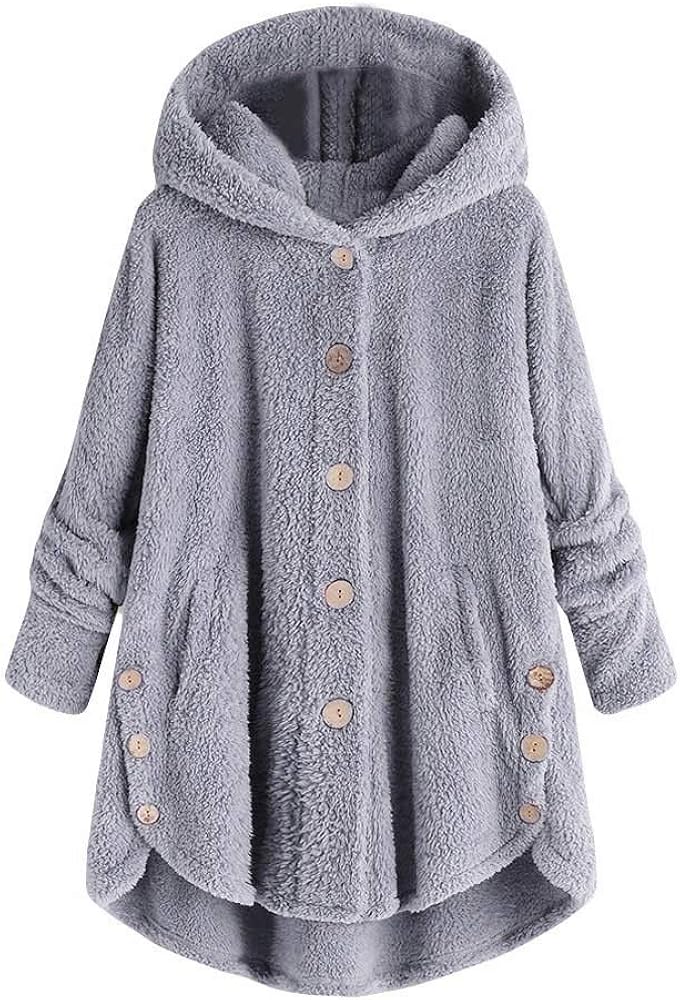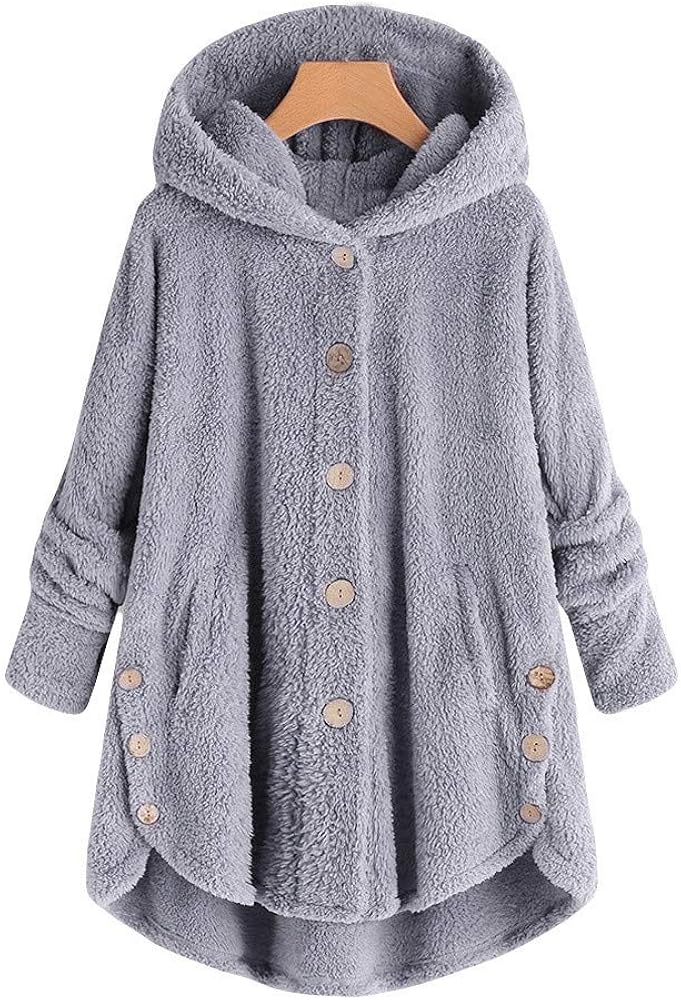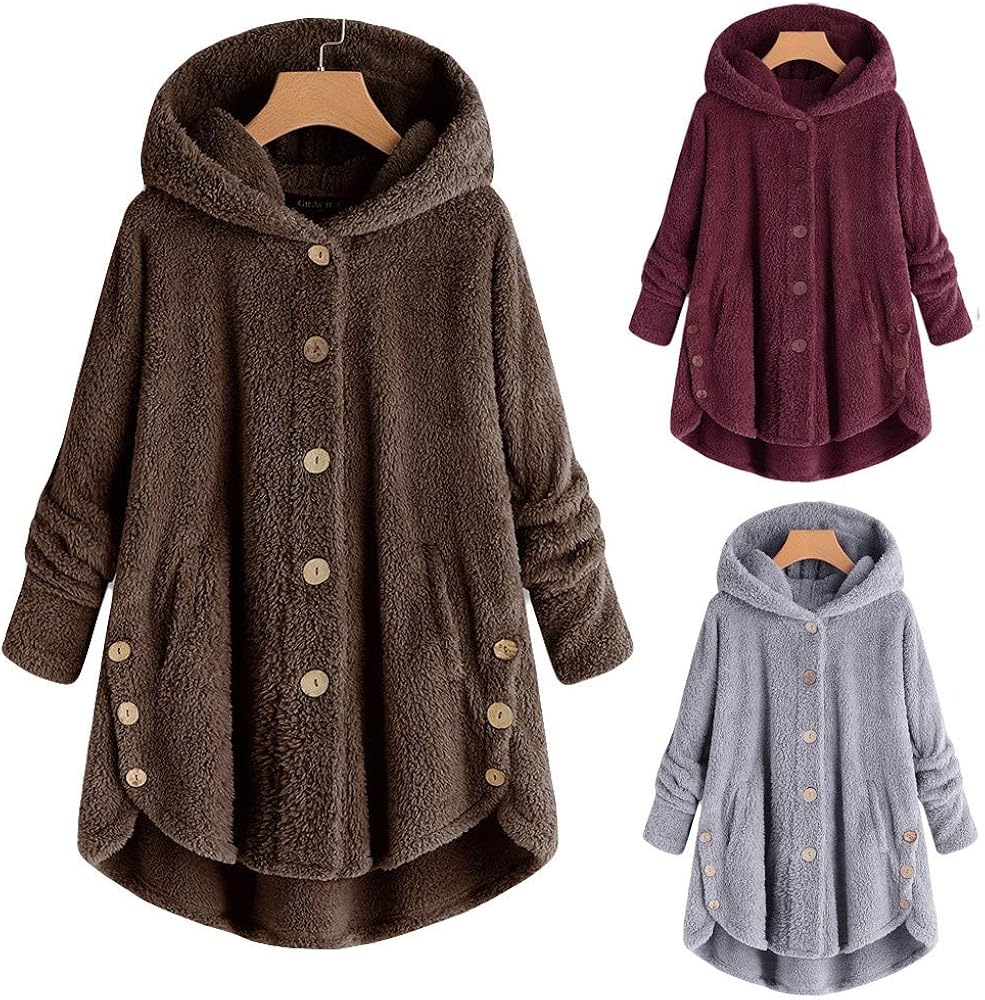
iLUGU Hooded Long Sleeve Faux Fur for Women Button Coat Fluffy Tail Tops Pullover Loose Sweater
Category: AMAZON FASHION
Friendly Notes: 1 .Mansual measurement may exsit 1~3cm difference. 2 .The color in the picture is for reference. There is a small difference with authentic articles because of restriction of photo equipment, other screen and light. I hope to get your understanding. If you have any questions, please let us know. We are ready to offer a satisfactory service for every customer. Ensuring the quality and the right size. Fashion Women Button Coat Fluffy Tail Tops Hooded Pullover Loose Sweater Blouse Product information: It is made of high quality materials,durable enought for your daily wearing Very cool to wear,New Look,New You The design of leopard print is very suitable for going out. Season:All Season Gender:Women Silhouette: Asymmetrical Material:Cotton Pattern Type:NO Style:Casual,Fashion Length:Regular Sihouette:Pencil Fit:Fits ture to size Thickness:Standard How to wash:Hand wash Cold,Hang or Line Dry What you get:1PC Women Coat SizeUSUKEUBustShoulderSleeveLength S4834100cm/39.4""43cm/15.4""59cm/22.4""70cm/42.1"" M61036104cm/40.9""44cm/15.7""60cm/22.8""71cm/42.5"" L81238108cm/42.5""45cm/16.1""61cm/23.2""72cm/42.9"" XL101440112cm/44.1""46cm/16.5""62cm/23.6""73cm/43.3"" 2XL121642116cm/45.7""47cm/18.5""63cm/24.8""74cm/29.1"" 3XL141844120cm/47.2""48cm/18.9""64cm/25.2""75cm/29.5""
Features: 100% Cotton | Button closure | Hand Wash Only | ❤iLUGU Specializes In Designing, Manufacturing And Selling Women's Apparel and We have thousands style of fashion Women's Blouse, Tops and coats, welcome to click on "iLUGU" or search for "iLUGU Blouse" or "iLUGU Coat".New high quality tops, Please be assured of the purchase. if you have any questions, please contact us by email, we will reply you as soon as possible to help you solve the problem, welcome your feedback and suggestions. | Warm prompt: Please refer to our size chart in order to better show your charming Look | lark polyester color girls office coral orange 12p mid high neck 1x white print maternity tie 16w juniors ruffle plus size sew green mock embroidered blouse royal blue blouses women tops formal for long 3x chiffon tank jet-bond golden 2x plus size high collar off shoulder black sale burgundy 3xl white designer 4x peasant cheap woman floral eyelet vintage blouses for women back blouse dots white lace work shirt fashion sexy zipper low 5x plus size girls tops prin 4x x 2x | ugliest best ever cheap women mens womens tacky inappropriate adult sweater adult christmas sweaters ugly couple family cardigan cute the with lights shop store womens vest outfits jacket women's sale jumpers santa light up hoodie xmas men tunic hoodies clothes sweatshirt funny mens christmas sweaters ugly knitted traditional clever best place to get lit top custom sweater unique very crazy cute for women vintage retro hilarious nice mens black red bad ridiculous | ugly sweater christmas ideas couples kids mens sweaters womens t shirts funny the office cheap inappropriate holiday for sale vest sweatshirt xmas with lights sweaters for sale ugly christmas sweater store dress party women matching light up crazy vintage cool plus size family holiday cute offensive cat mens funny shirts girls womens t sweatshirts pretty couples 2 sweaters hilarious christmas how to make an ugly sweater vest hoodie jumpers sweatshirts cardigan xmas with